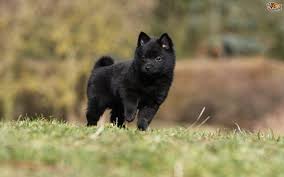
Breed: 201-n000024-schipperke